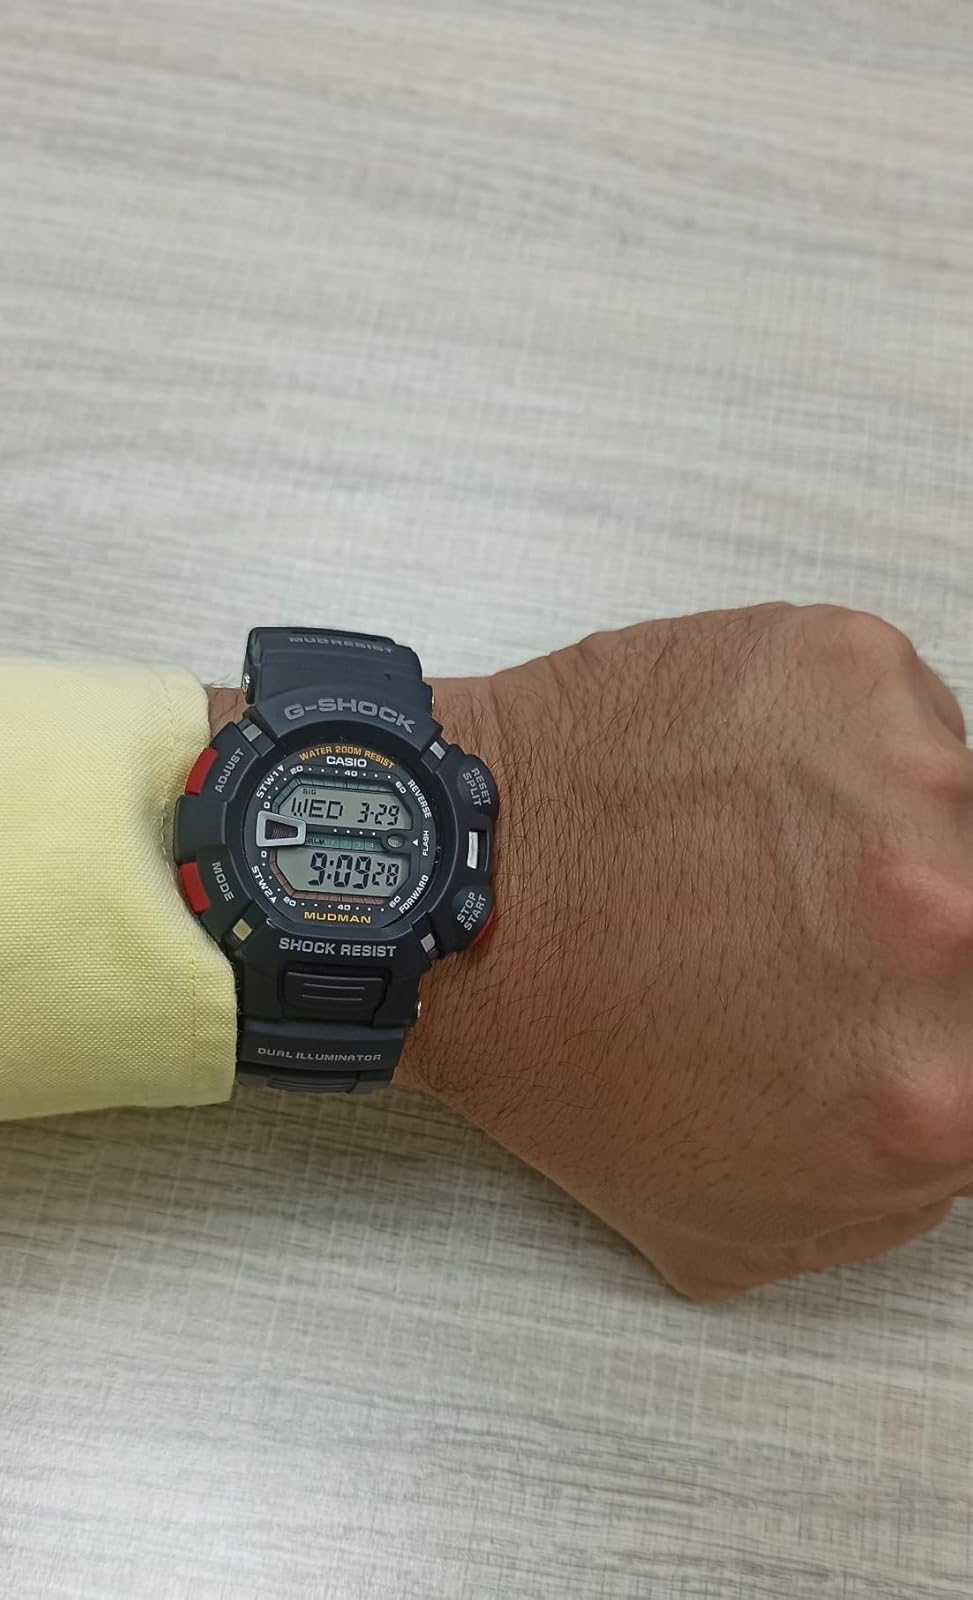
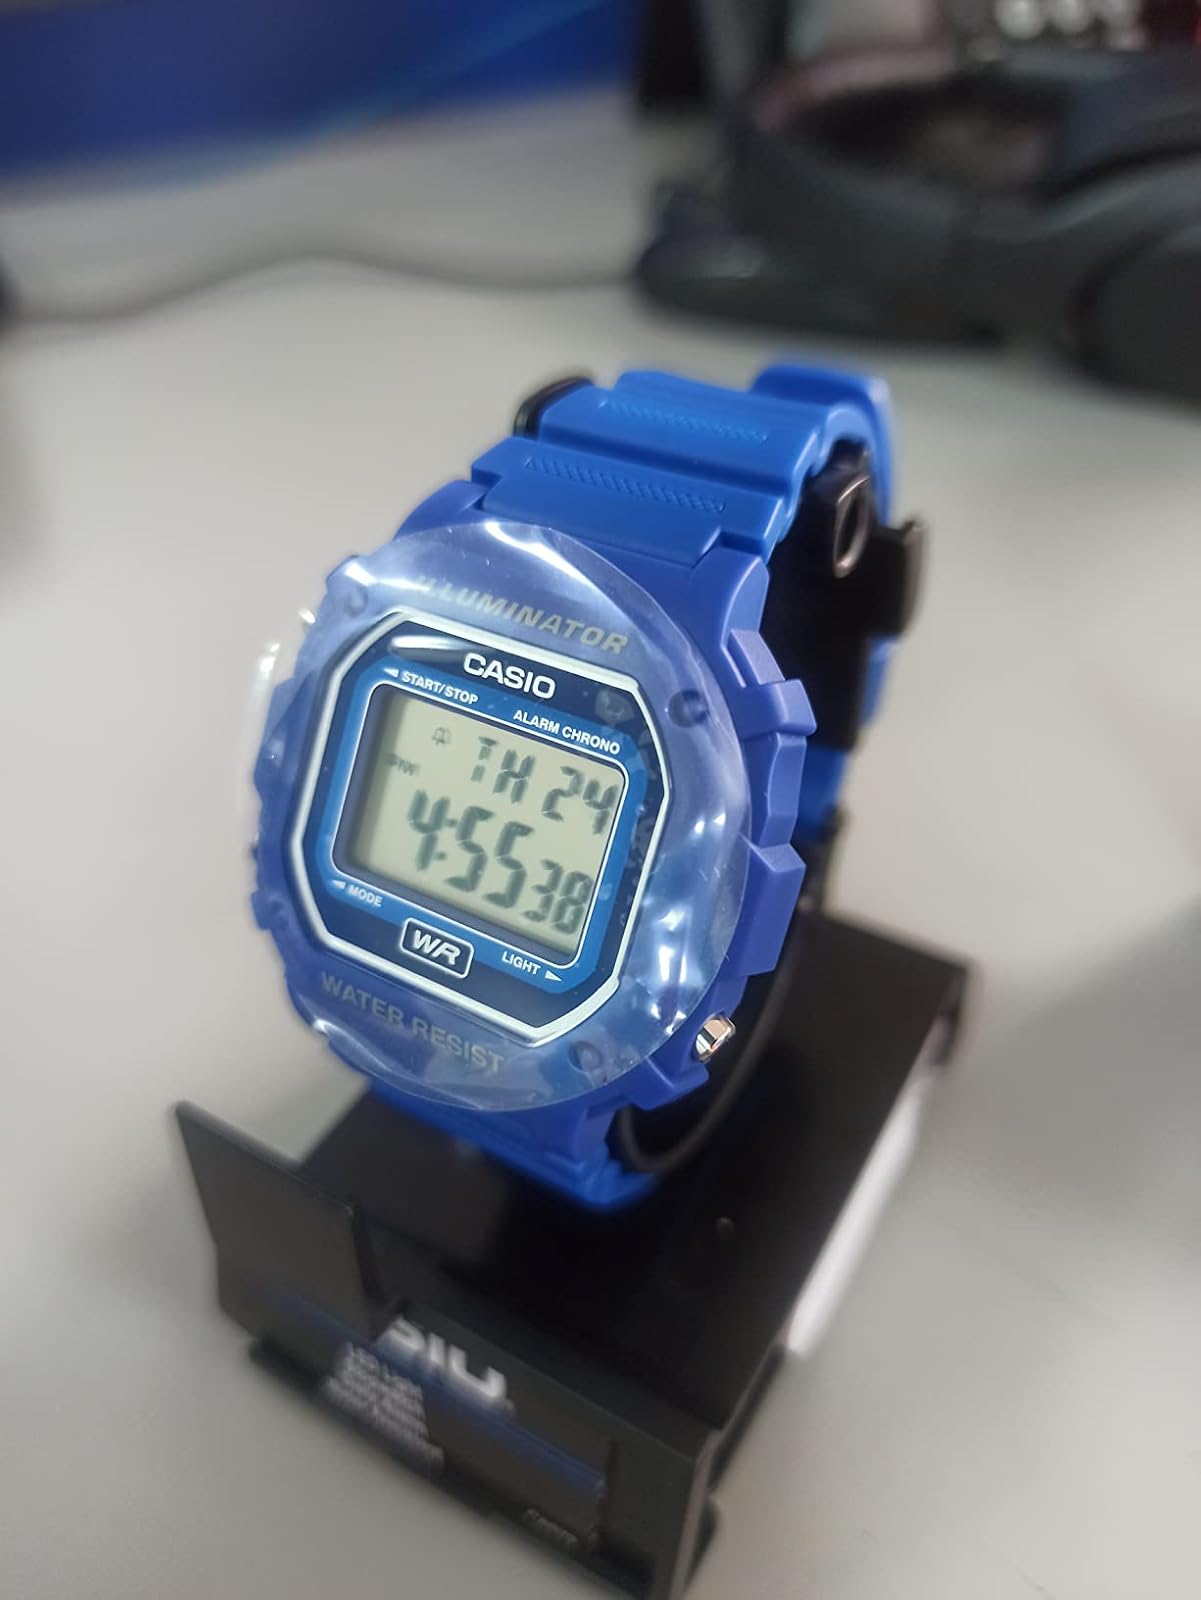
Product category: accessories_watch
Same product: no